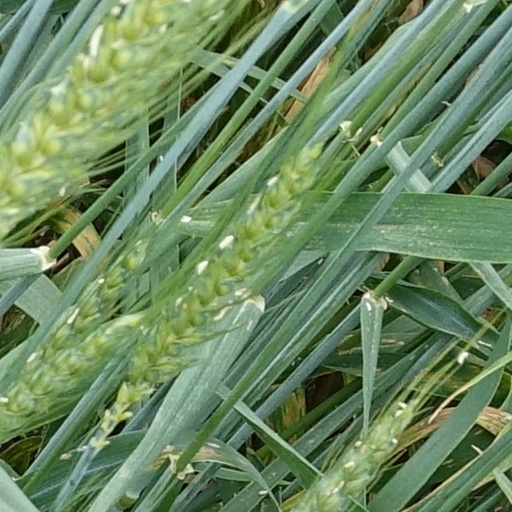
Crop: wheat